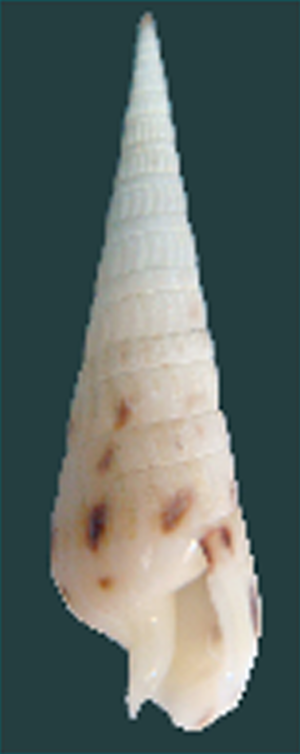
Oxymeris est un genre de mollusque gastéropode de la famille des Terebridae.